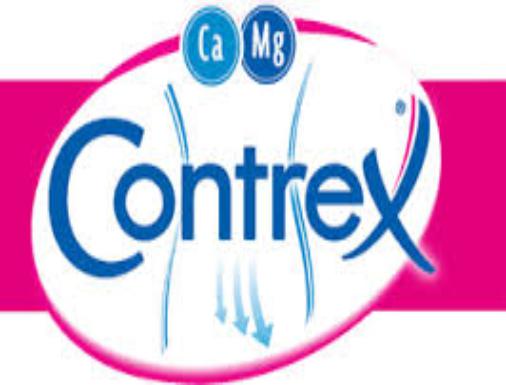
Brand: contrex
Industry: Food